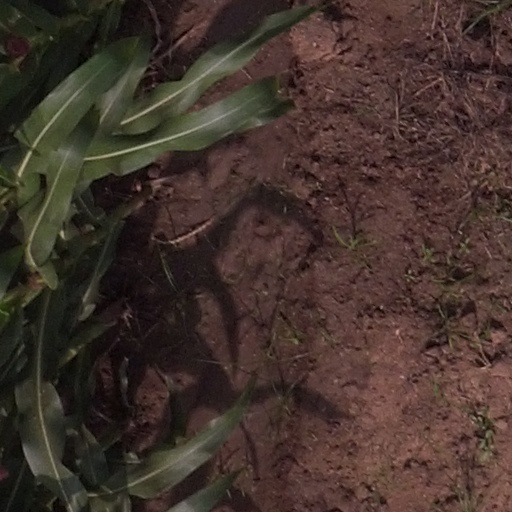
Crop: maize; corn